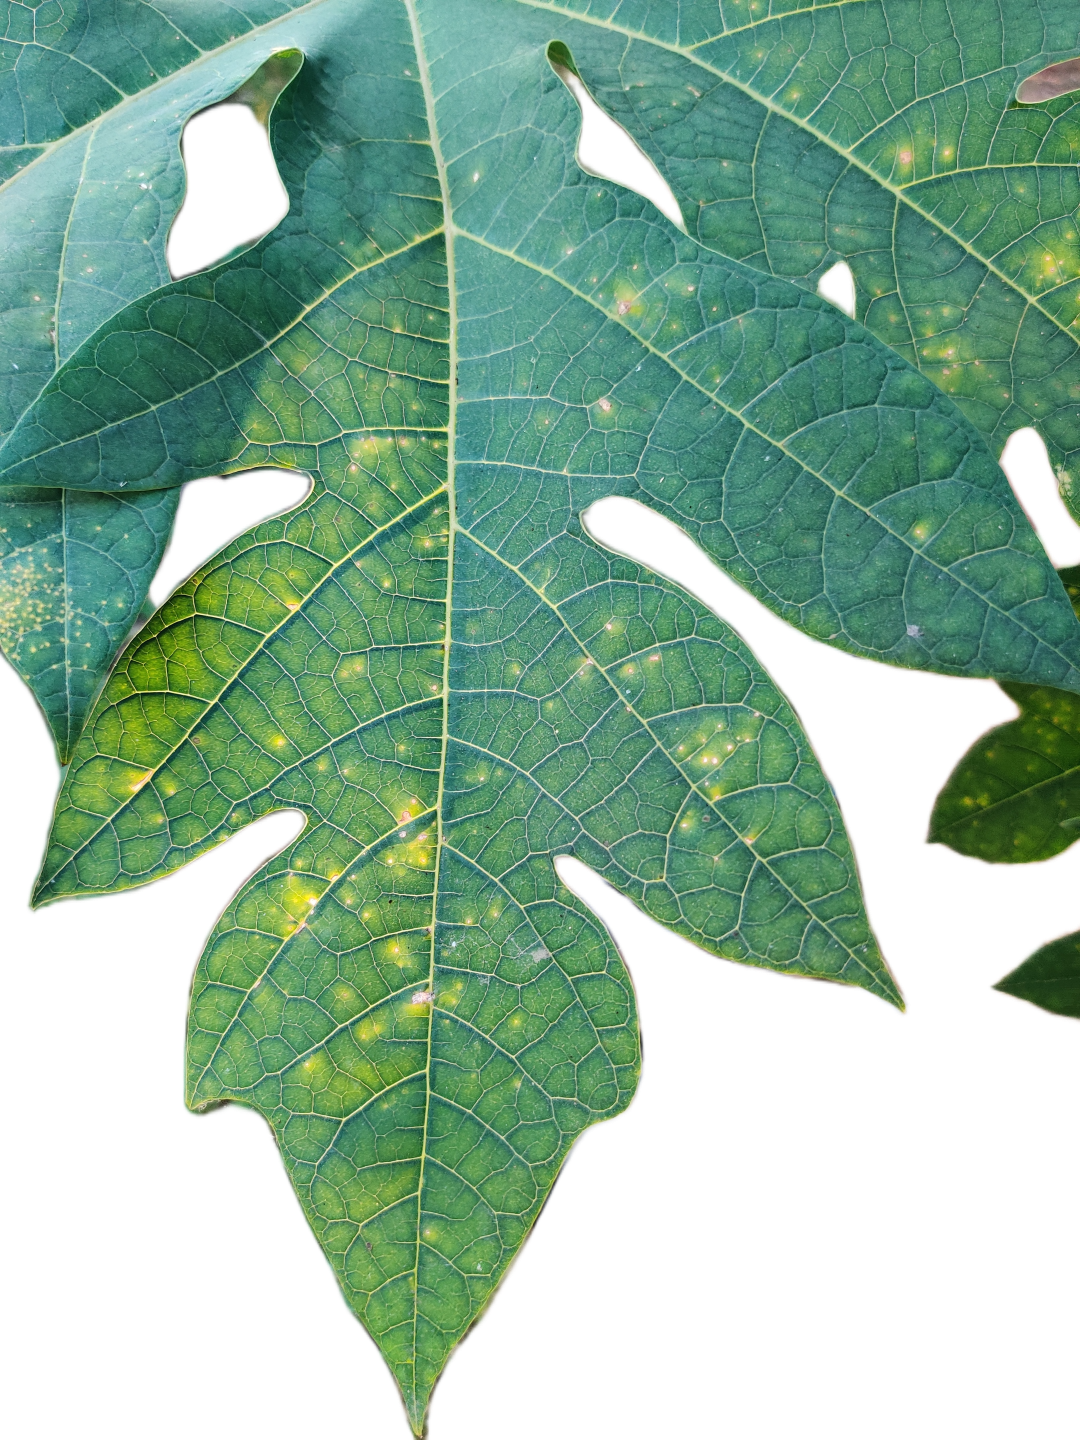
Crop: Papaya
Label: Pathogen_symptoms